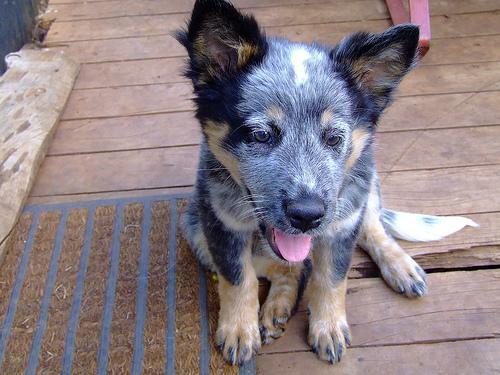
kelpie